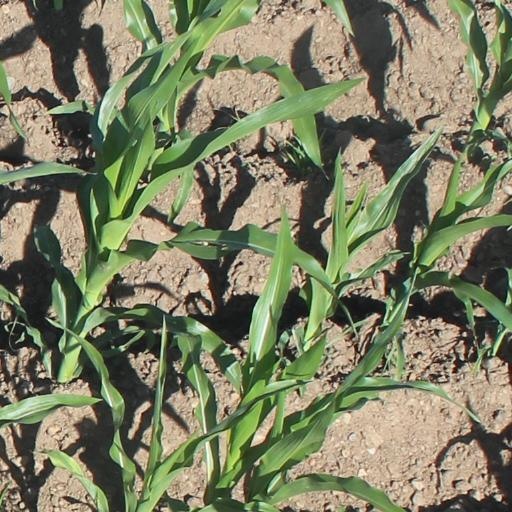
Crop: maize; corn